Schermerhorn Hall

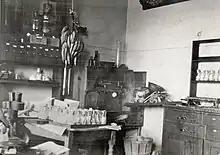
Thomas Hunt Morgan's Fly Room in the 1920s, 613 Schermerhorn Hall

Schermerhorn Hall is an academic building on the Morningside Heights campus of Columbia University located at 1190 Amsterdam Avenue, New York City, United States. Schermerhorn was built in 1897 with a $300,000 gift from alumnus and trustee William Colford Schermerhorn. It was designed by McKim, Mead & White, and was originally intended to house the "natural sciences". During the early 20th century, it was used for studying botany, geology, physics, mechanics, and astronomy. The inscription above the doorway reads, "For the advancement of natural science. Speak to the earth and it shall teach thee." Today, Schermerhorn Hall houses the Departments of Art History and Archeology, Earth and Environmental Science, and Psychology.